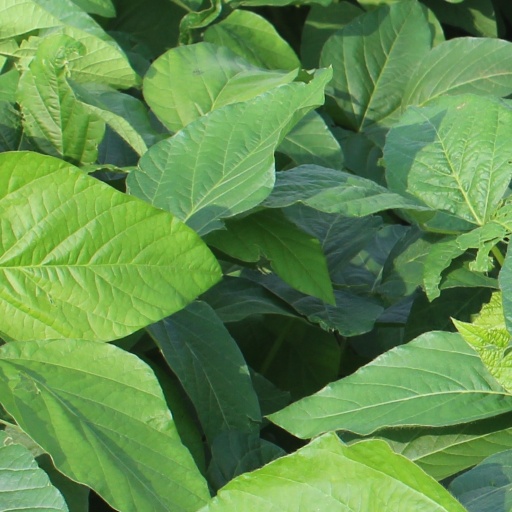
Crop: soybean